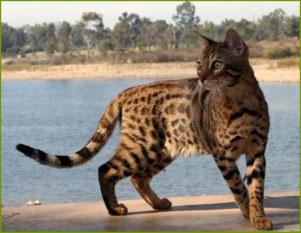
Breed: Bengal